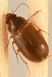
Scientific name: Amara quenseli
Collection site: Onaqui NEON (ONAQ), plot ONAQ_016